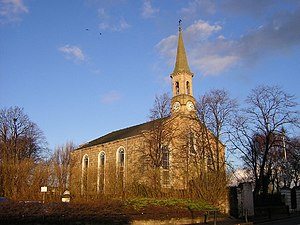
Bellshill / Kendte personer fra Bellshill
St Andrew's Church i Bellshill
Bellshill er en by i North Lanarkshire i Skotland som ligger cirka tre km nord for Motherwell. Bellshill har omkring 30,000 indbyggere og har siden 1996 været en del af Greater Glasgow.